Nadine Prohaska

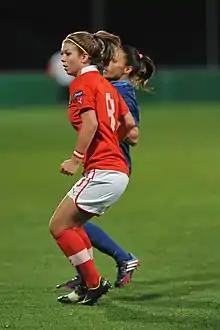
Nadine Prohaska 2013

Nadine Prohaska (born 15 August 1990) is an Austrian football midfielder, currently playing for SC Sand in the Frauen Bundesliga. She previously played for USC Landhaus and SV Neulengbach, and Bayern Munich in the German Bundesliga.